Amazon Freevee

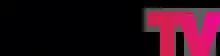
IMDb TV logo

Amazon Freevee was launched as a free, ad-supported video channel by the Amazon-owned online database IMDb in January 2019, under the name IMDb Freedive. It became "IMDb TV" five months later and it was rebranded to Amazon Freevee on April 28, 2022.